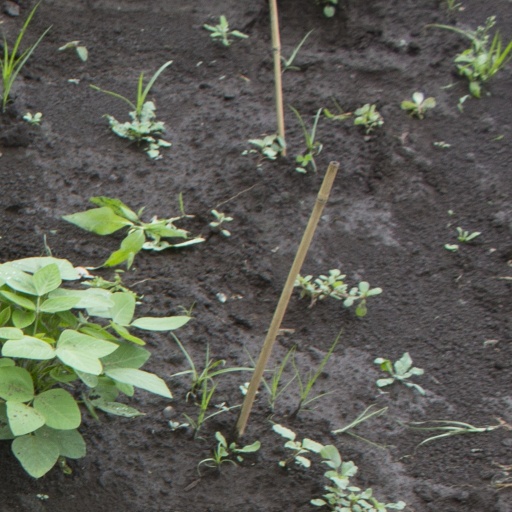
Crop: soybean